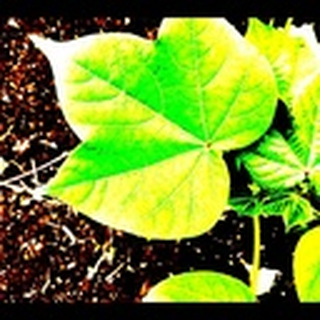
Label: healthy_cotton